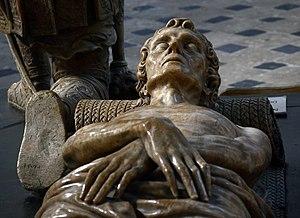
Mausolée d'Engelbert II de Nassau ( 1451 - 1504 ) et de son épouse Cymburge de Bade, dans la Grande Eglise de Bréda